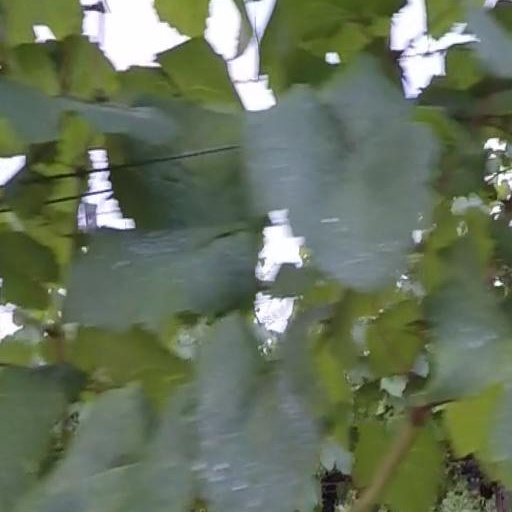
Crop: grape